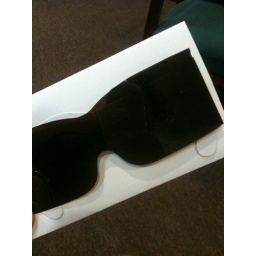
Can't wait to wear these awesome paper glasses in public